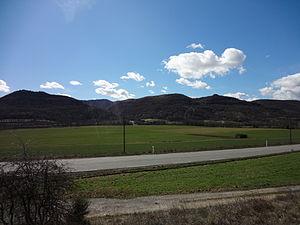
Malijai est une commune française, située dans le département des Alpes-de-Haute-Provence en région Provence-Alpes-Côte d'Azur.